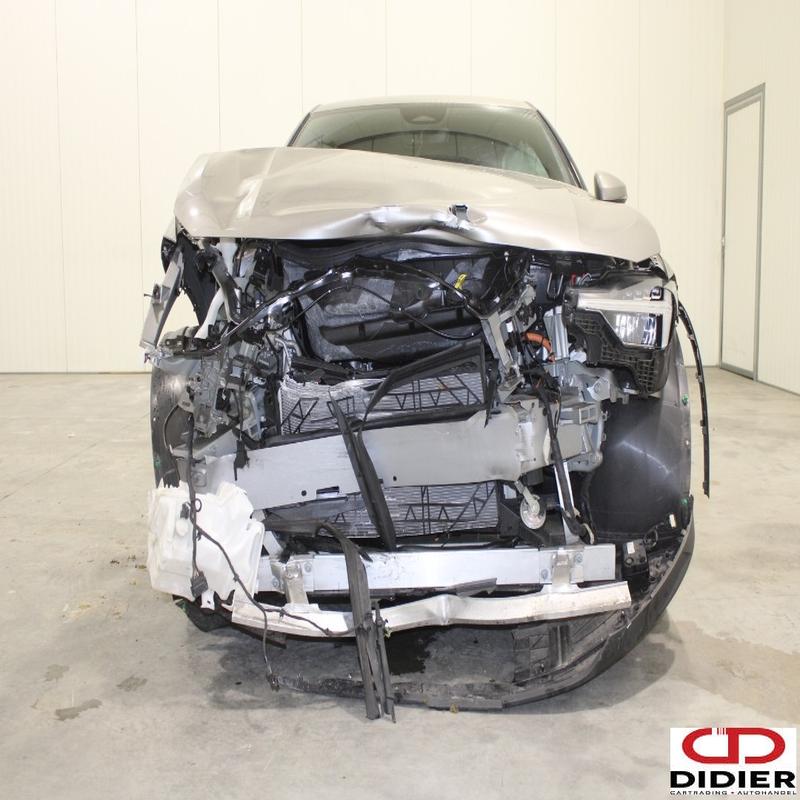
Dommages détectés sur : plaque d'immatriculation avant, pare-choc avant, feu avant droit, feu avant gauche, capot, aile avant droite, aile avant gauche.
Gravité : majeur